Suurmestari

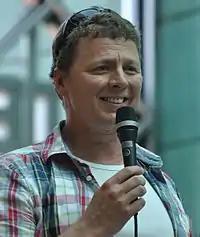
Host of "Suurmestari", Jaakko Saariluoma.

This is the first season of "Suurmestari". The regular contestants of the season were Jukka Hildén, , and Janne Kataja. The season was won by Jukka Hildén.